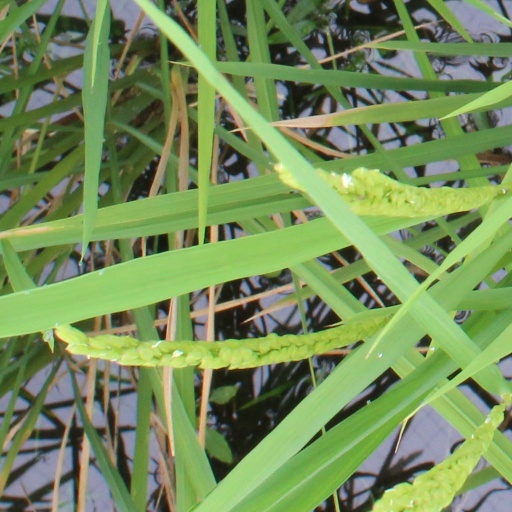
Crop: rice